Karin Enström

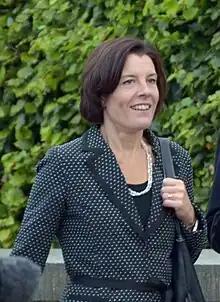

Karin Märta Elisabeth Enström (born Landerholm 23 March 1966) is a Swedish politician of the Moderate Party. She has served as Secretary-General of the Moderate Party since October 2022 and has been a Member of the Riksdag since the 1998 general election, representing Stockholm County. She served as Minister for Defence in the cabinet of Fredrik Reinfeldt from 2012 to 2014. She is an Amphibious Corps officer by profession.